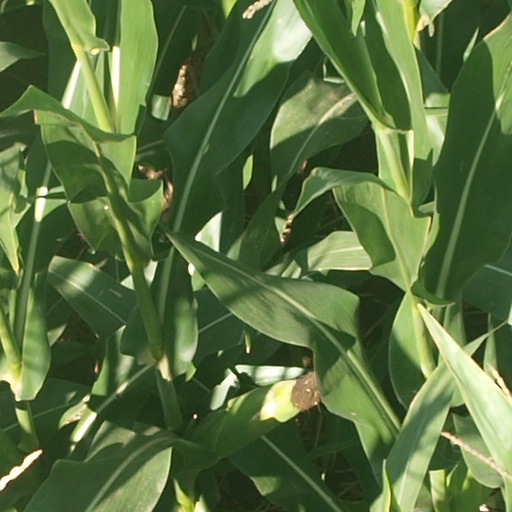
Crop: maize; corn